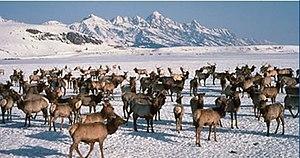
Le wapiti est un mammifère herbivore de la famille des cervidés. Il fait partie des plus grands cervidés du monde avec le sambar mais après l'élan ou orignal. Il est presque identique au cerf élaphe d'Europe dont il a longtemps été considéré comme une sous-espèce, mais en 2004, des indices du génome mitochondrial donnent fortement à penser qu'il s'agit de deux espèces distinctes.
Le National Elk Refuge est situé dans l'État américain du Wyoming et a été créé en 1912 pour protéger l'habitat et servir de refuge pour le plus grand troupeau de wapiti sauvages.